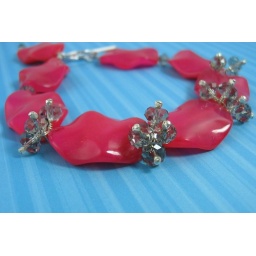
Ruby Jade and clusters of crystals looks alot like a dress worn in a popular video in the eighties!